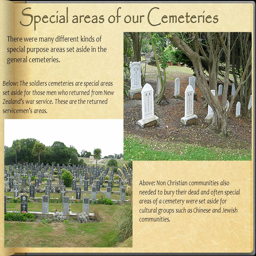
there were many different kinds of special purpose areas set aside in the general cemeteries .